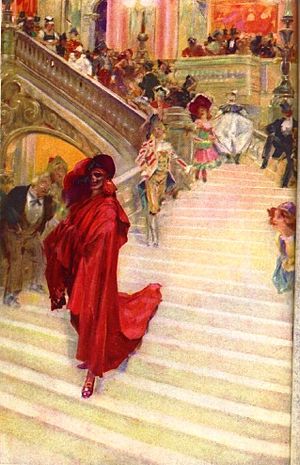
Fantomet i operaen
Fantomet i operaen er en roman af den franske forfatter Gaston Leroux.